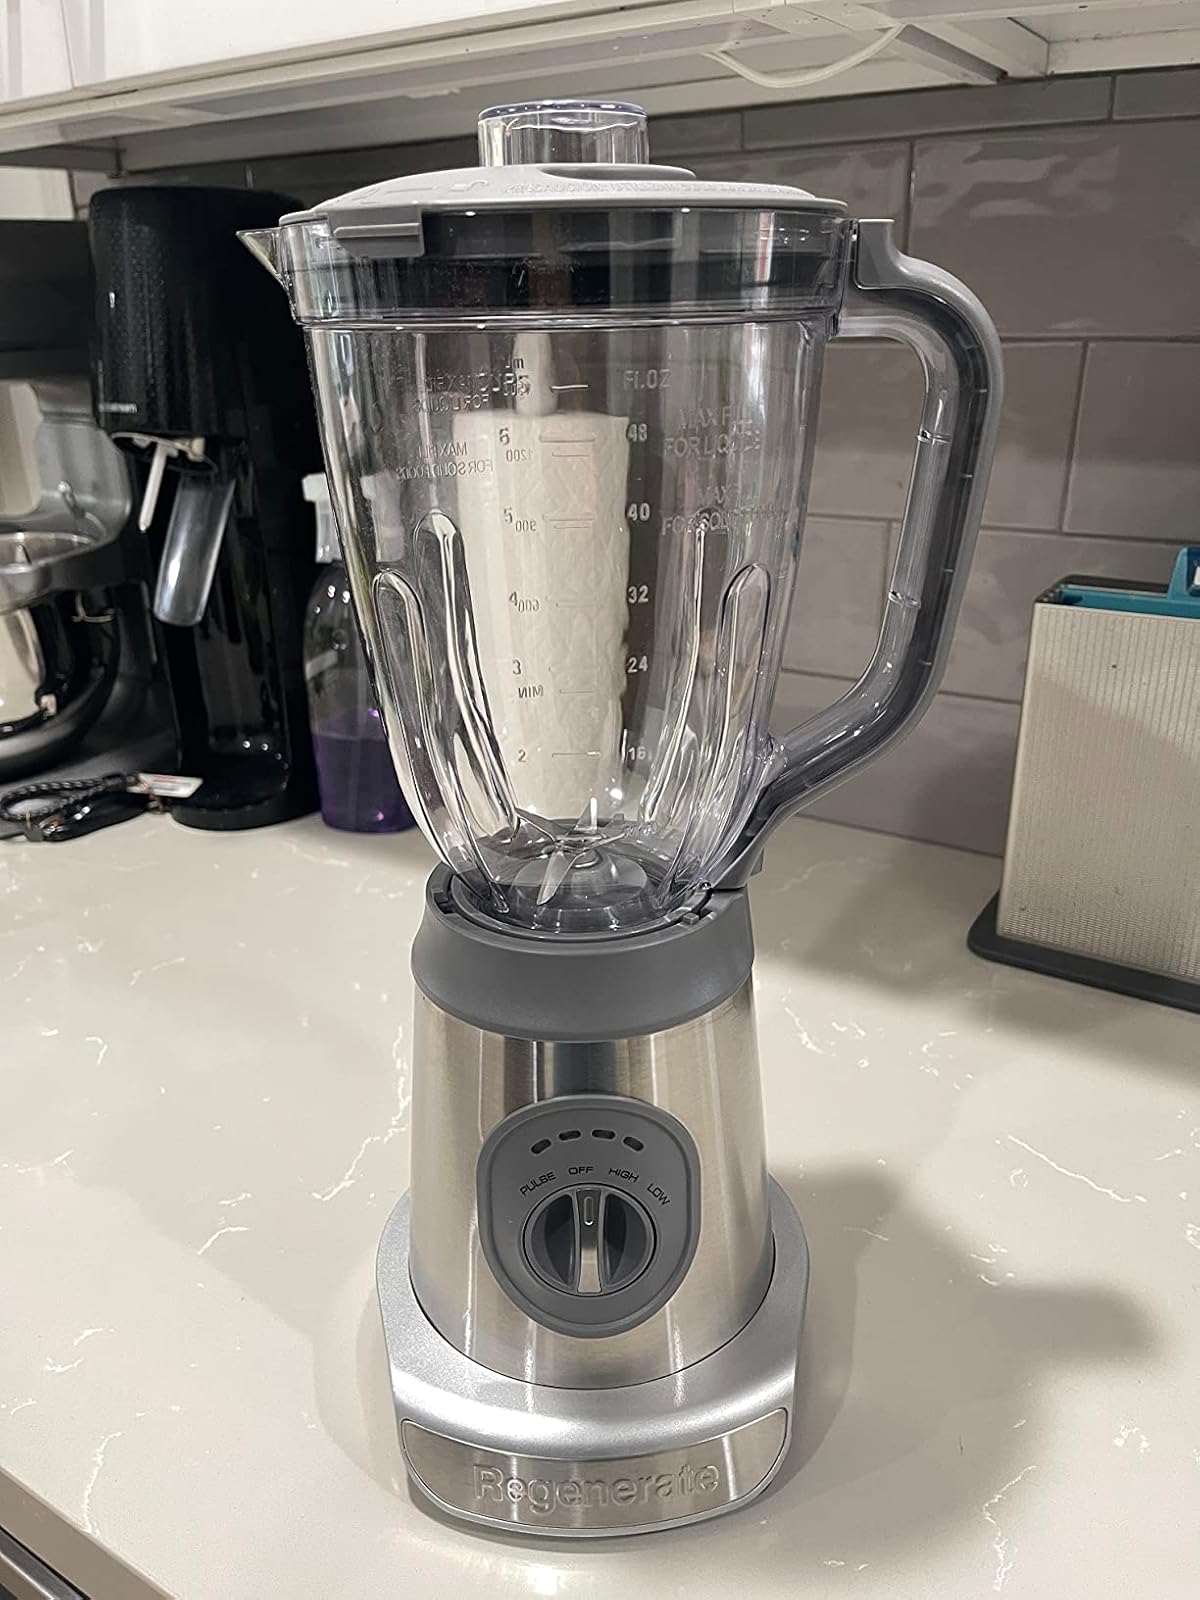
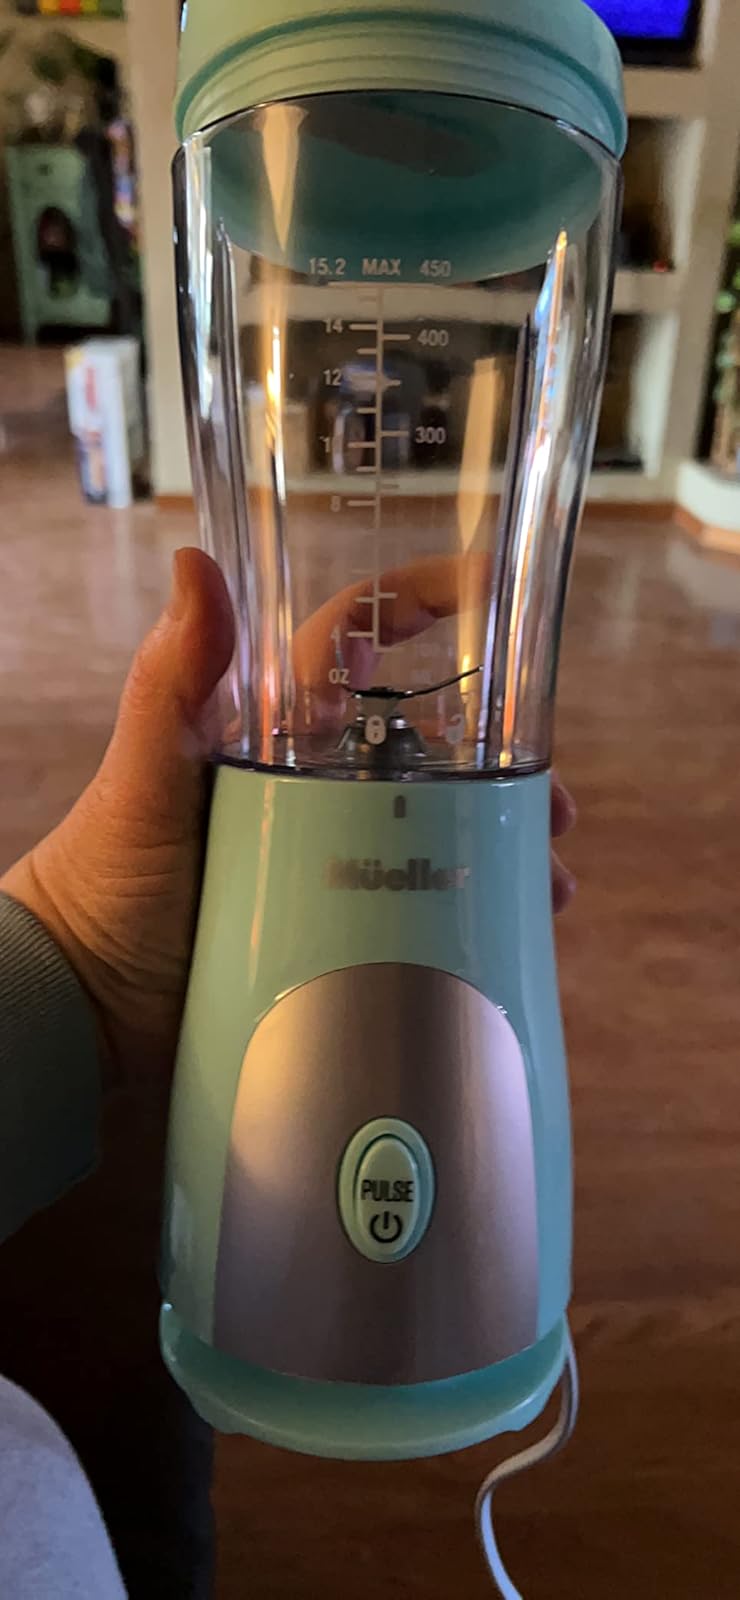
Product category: items_blender
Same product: no